Rebecca Marino

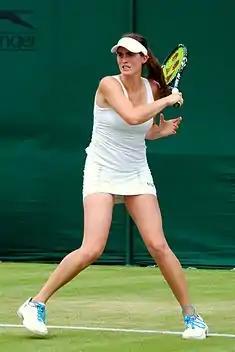
Rebecca Marino at the 2011 Wimbledon Championships

At the Australian Open in January, Marino defeated Junri Namigata in the first round. She lost in the second round against sixth seed Francesca Schiavone with a score of 7–9 in the final set. In February, Marino reached her first WTA final at the event in Memphis, where she faced Magdaléna Rybáriková. She was forced to retire from the match after losing the first set because of an abdominal strain. Marino qualified for the Indian Wells Open in March, but lost in the first round to Ekaterina Makarova. Following her first round exit, Marino took part in the inaugural $100k Bahamas Women's Open. As the fourth seed, she defeated qualifier Sophie Ferguson in the first round, Pauline Parmentier, and another qualifier, Heather Watson to reach the semifinals, where she lost against fifth seeded Angelique Kerber. At the French Open in May, she won her first round match over Kateryna Bondarenko and her second round match against María José Martínez Sánchez. She lost against 13th seed Svetlana Kuznetsova in the third round, her best Grand Slam performance so far. The following month, she reached the second round for her fourth straight major at Wimbledon where she lost to Roberta Vinci. At the US Open in August, Marino lost for the first time in the first round of a major to Gisela Dulko. In September, she reached the quarterfinals of the Challenge Bell for the second straight year, after beating fellow Canadians Stéphanie Dubois and Aleksandra Wozniak in the first and second round, respectively, but lost to Michaëlla Krajicek. At the last tournament of her season, the Luxembourg Open in October, she surprised the second seed and No. 15 player in the world Anastasia Pavlyuchenkova in the first round which was the second win in her career over a top-20 player. She lost her second-round match against qualifier Bibiane Schoofs.